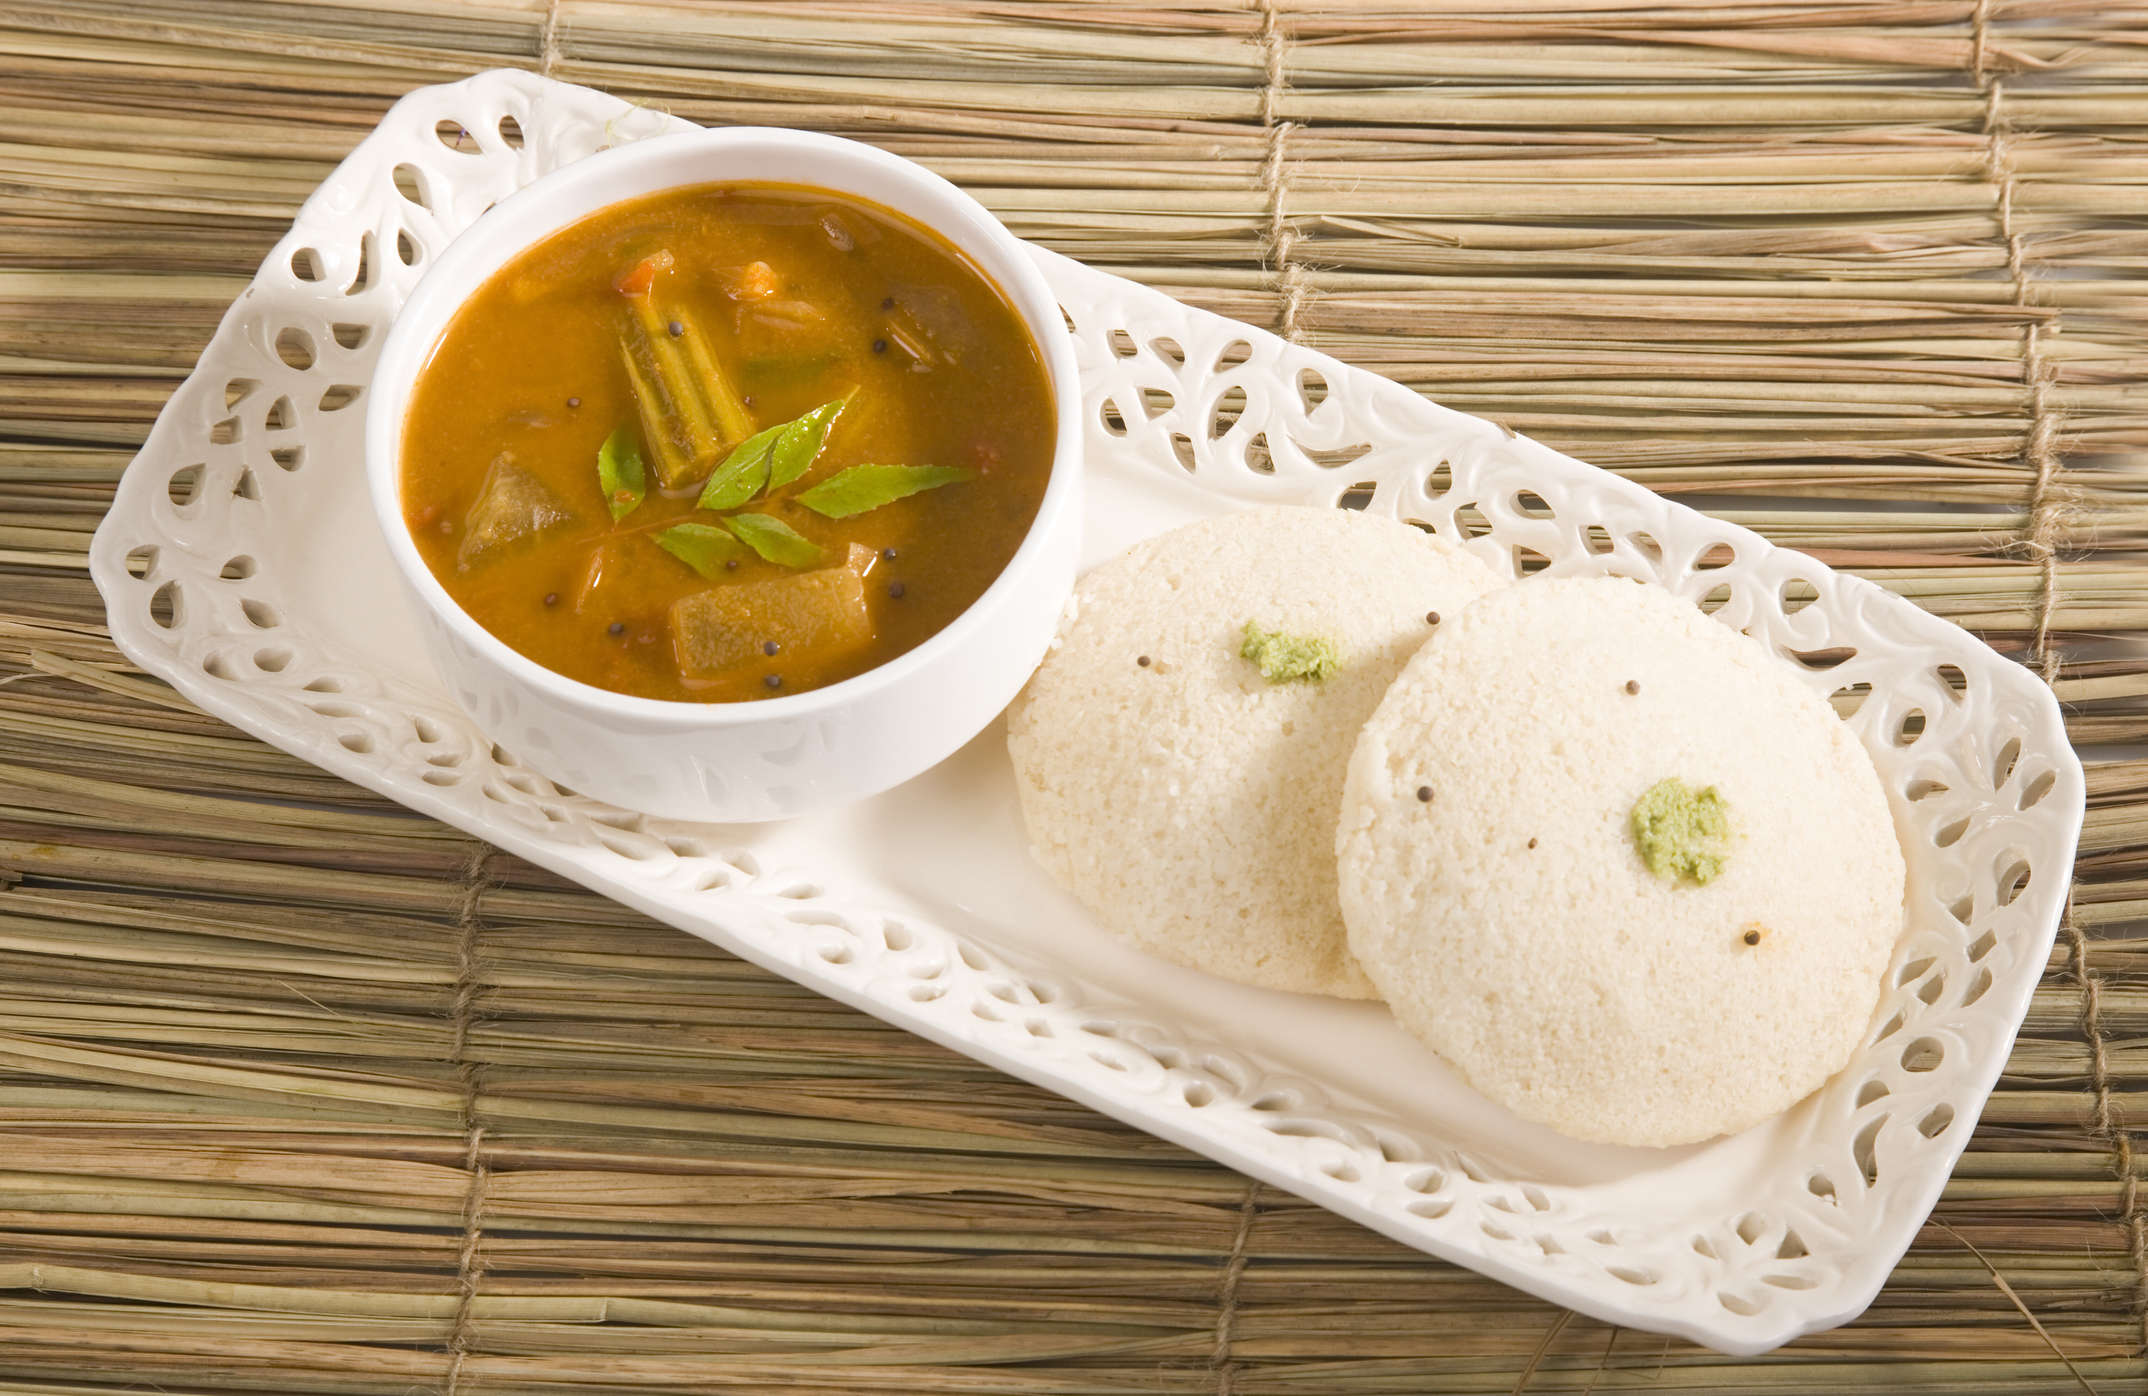
Dish: idli